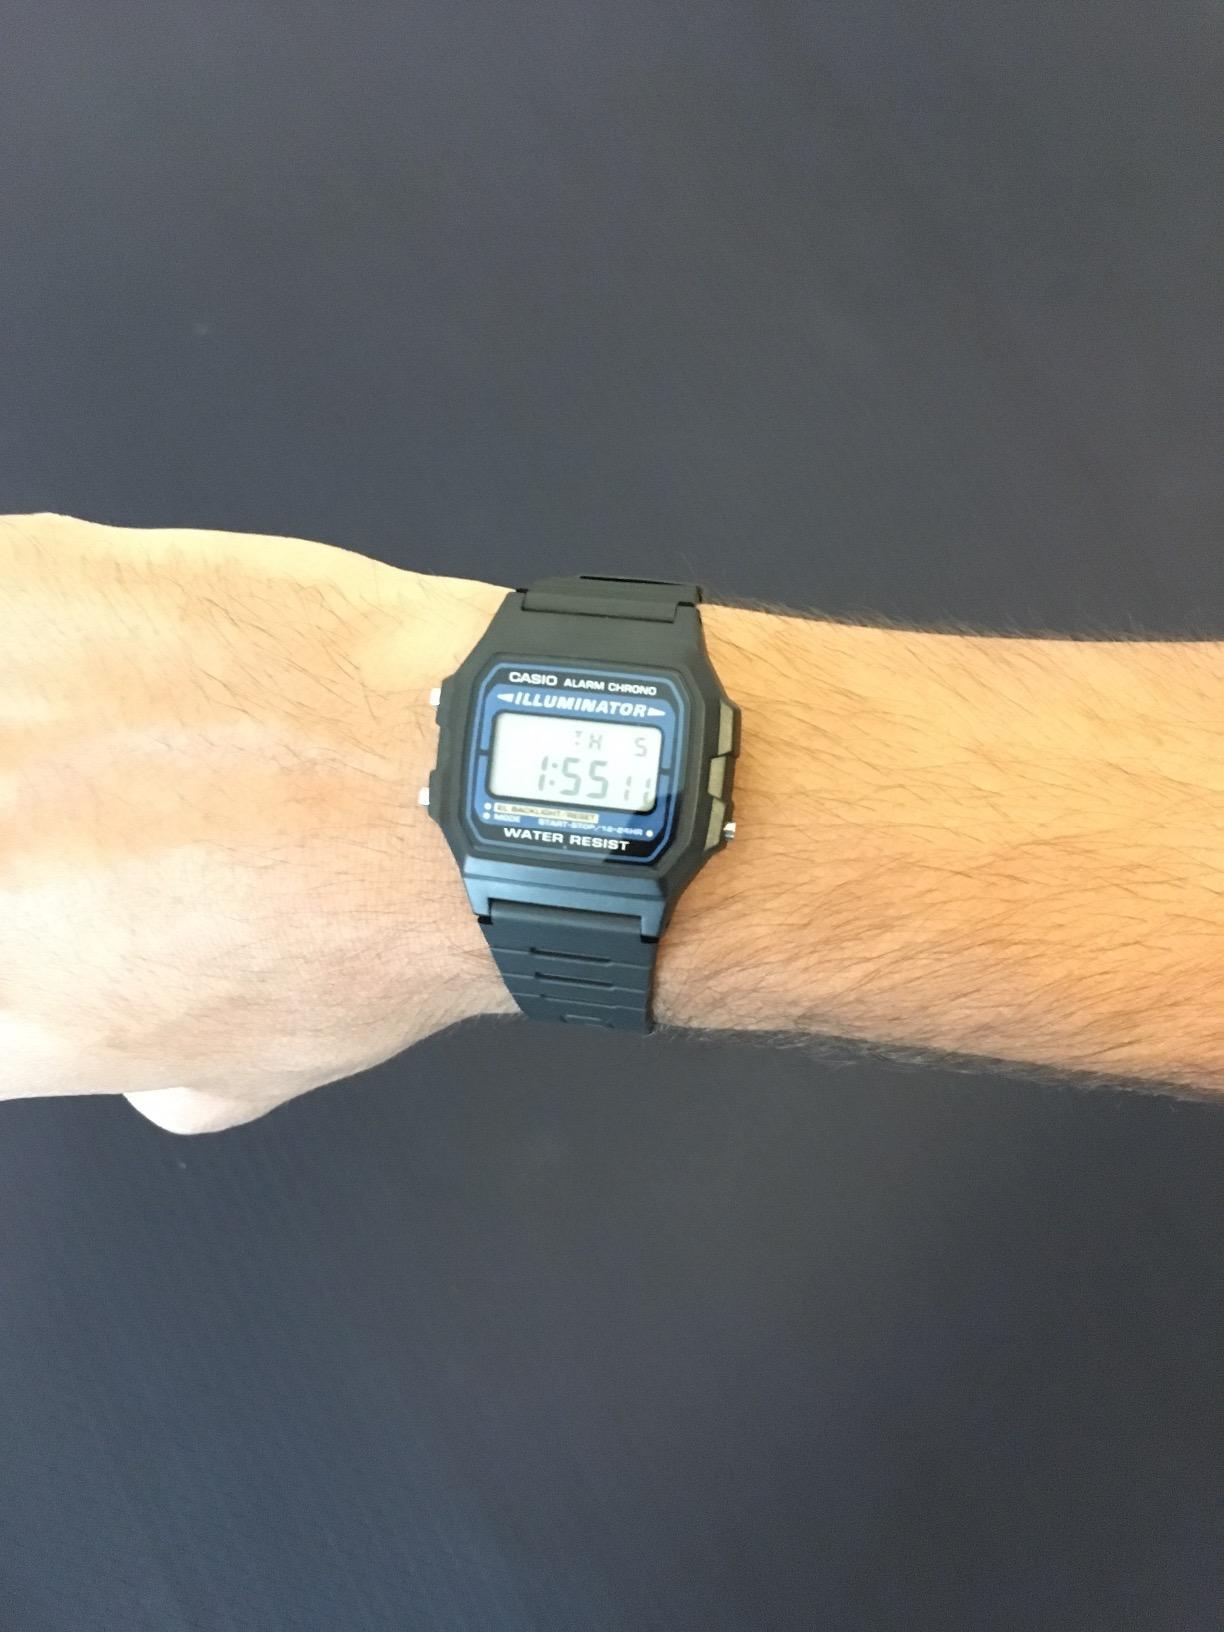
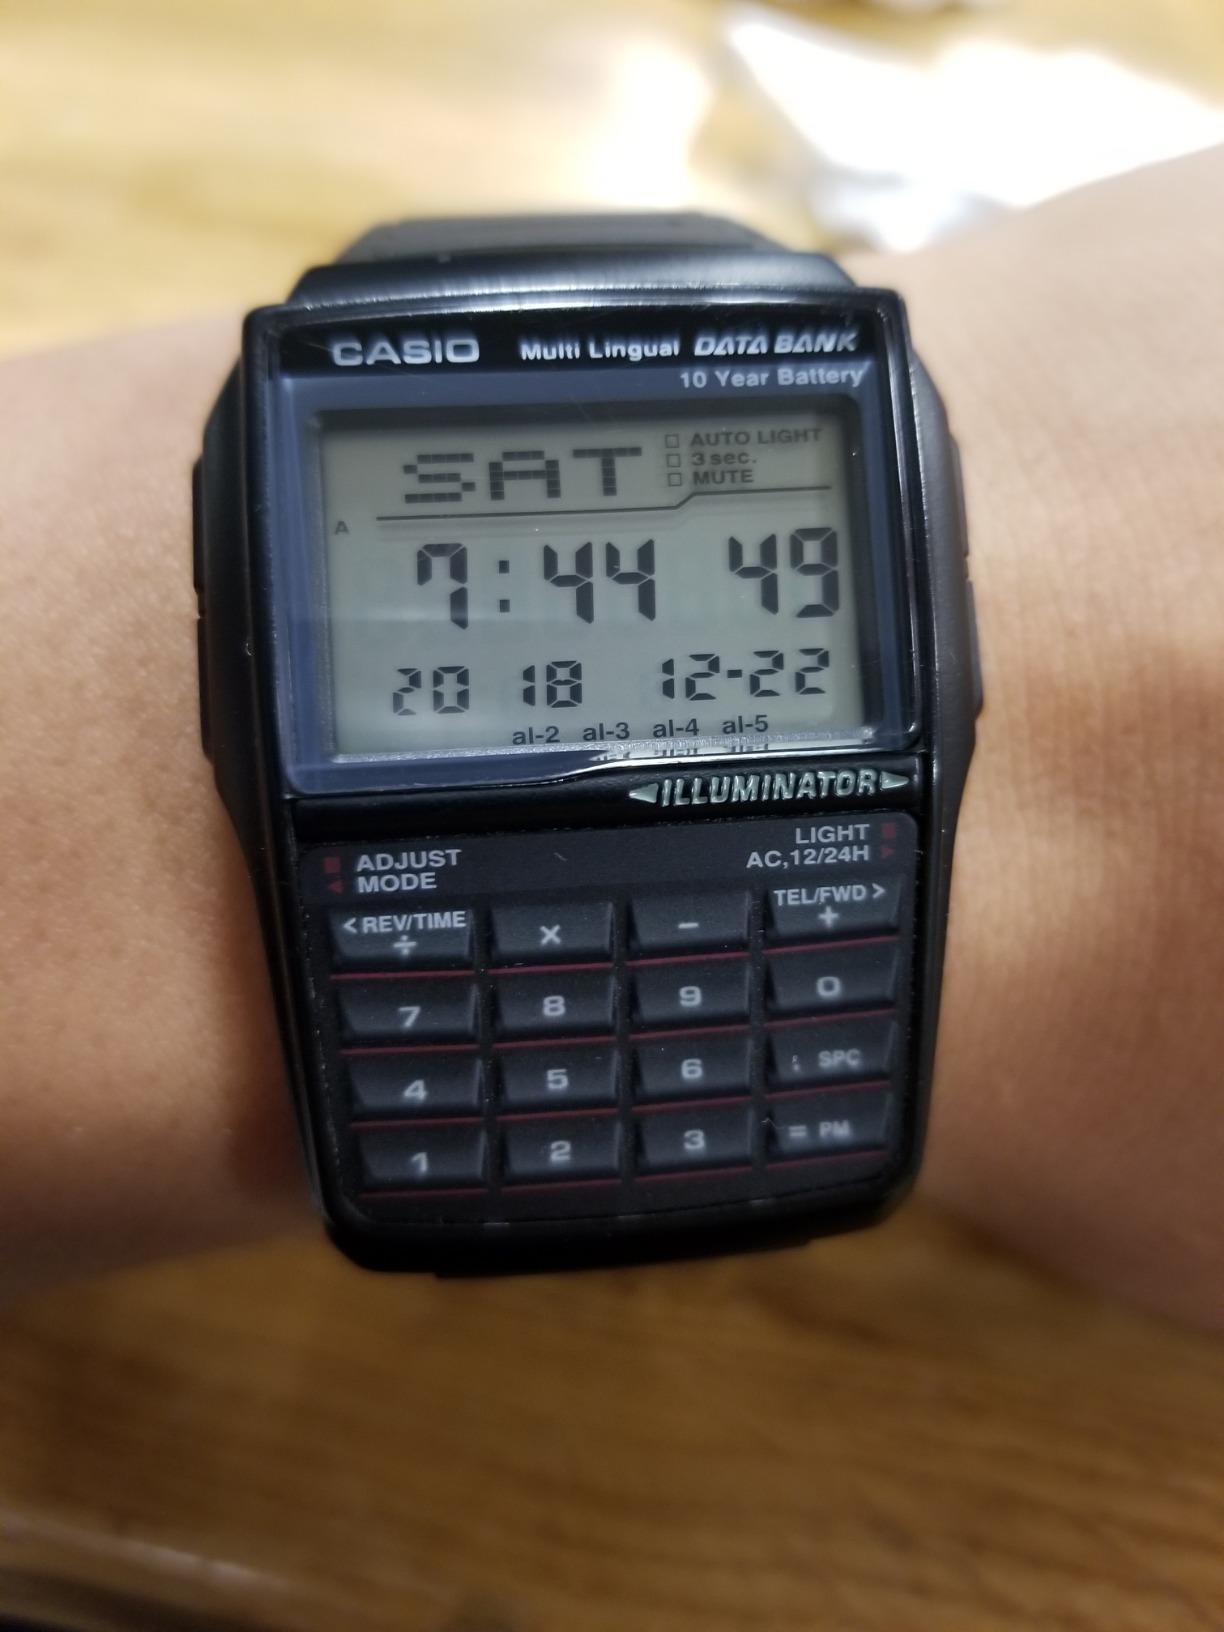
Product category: accessories_watch
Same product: no